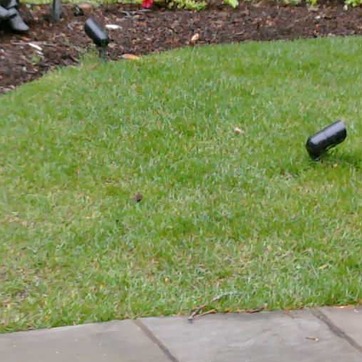
Material: foliage